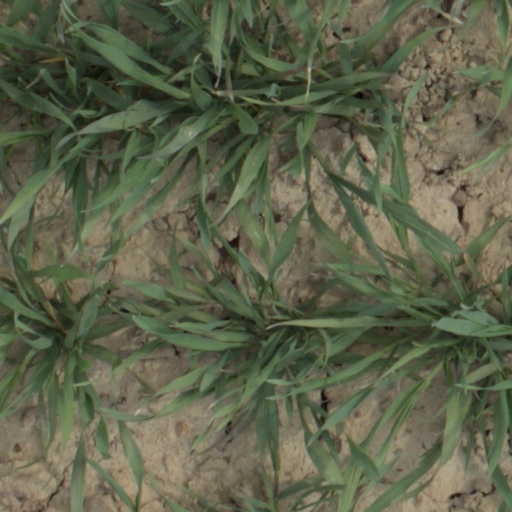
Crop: wheat